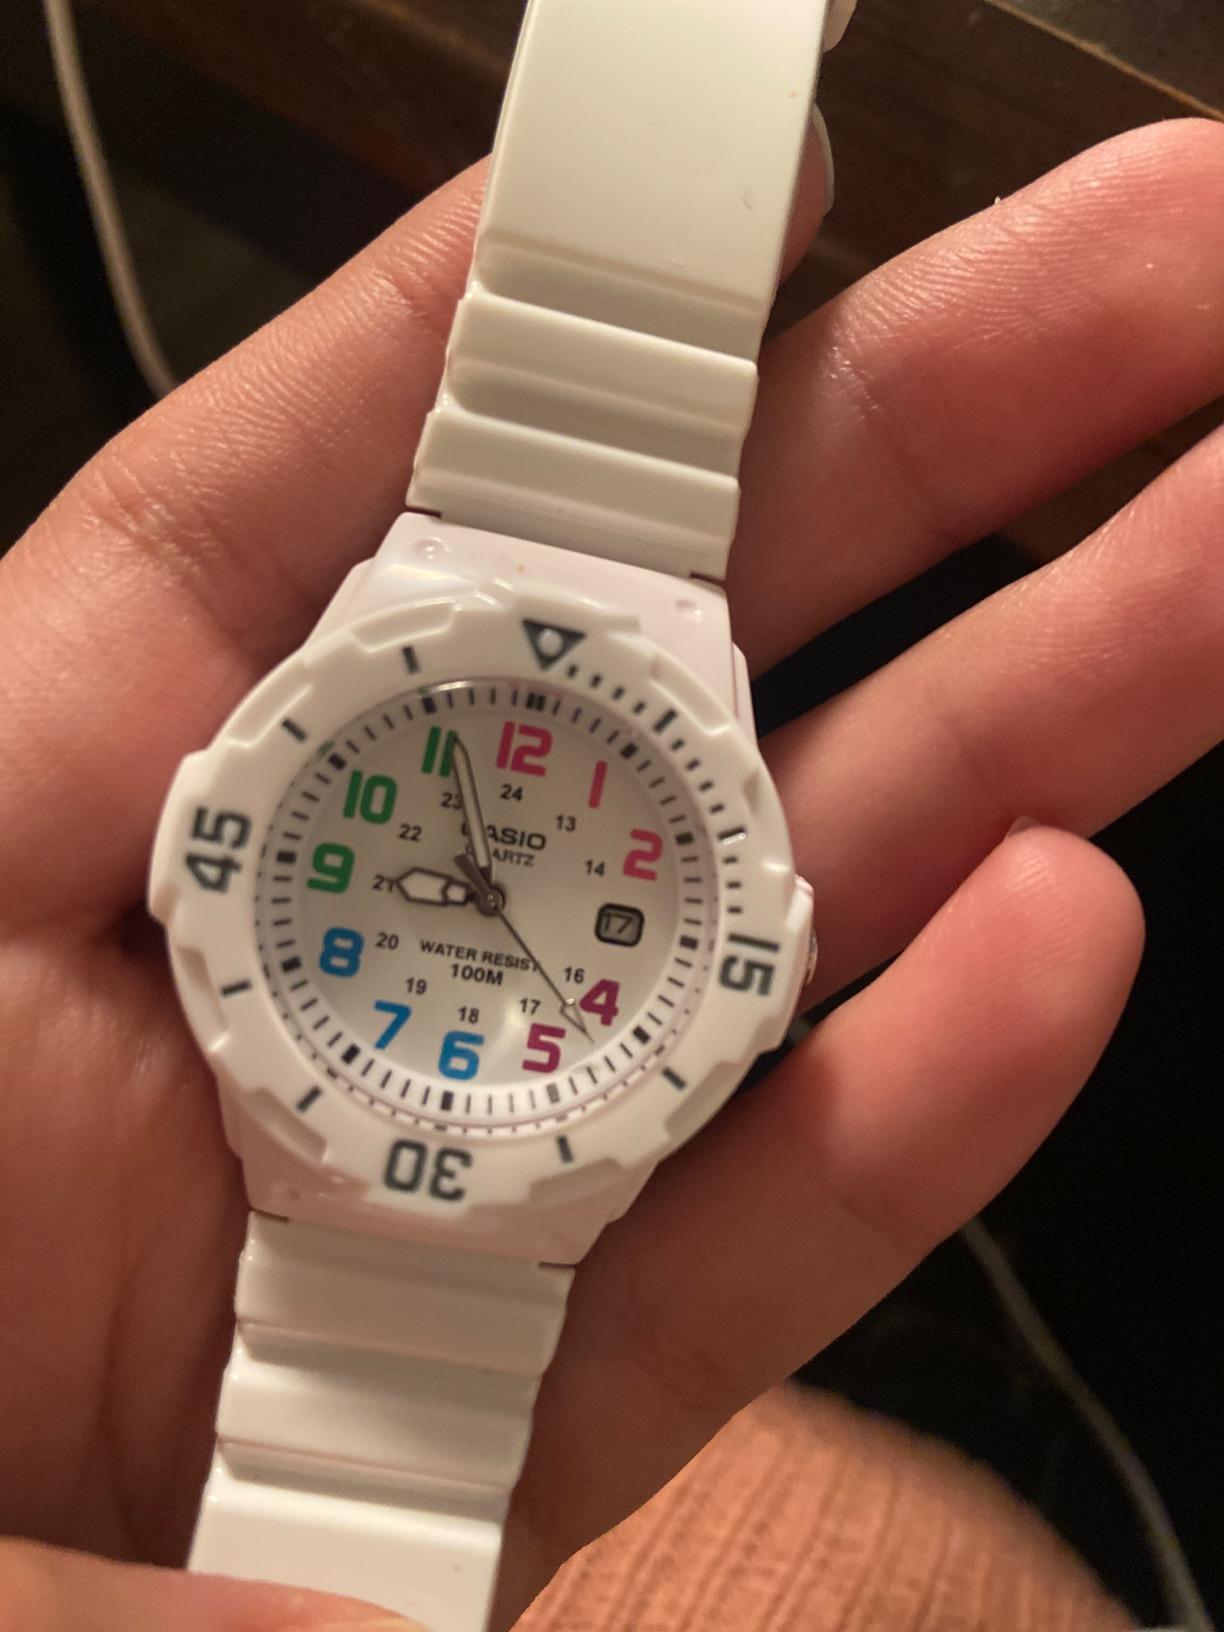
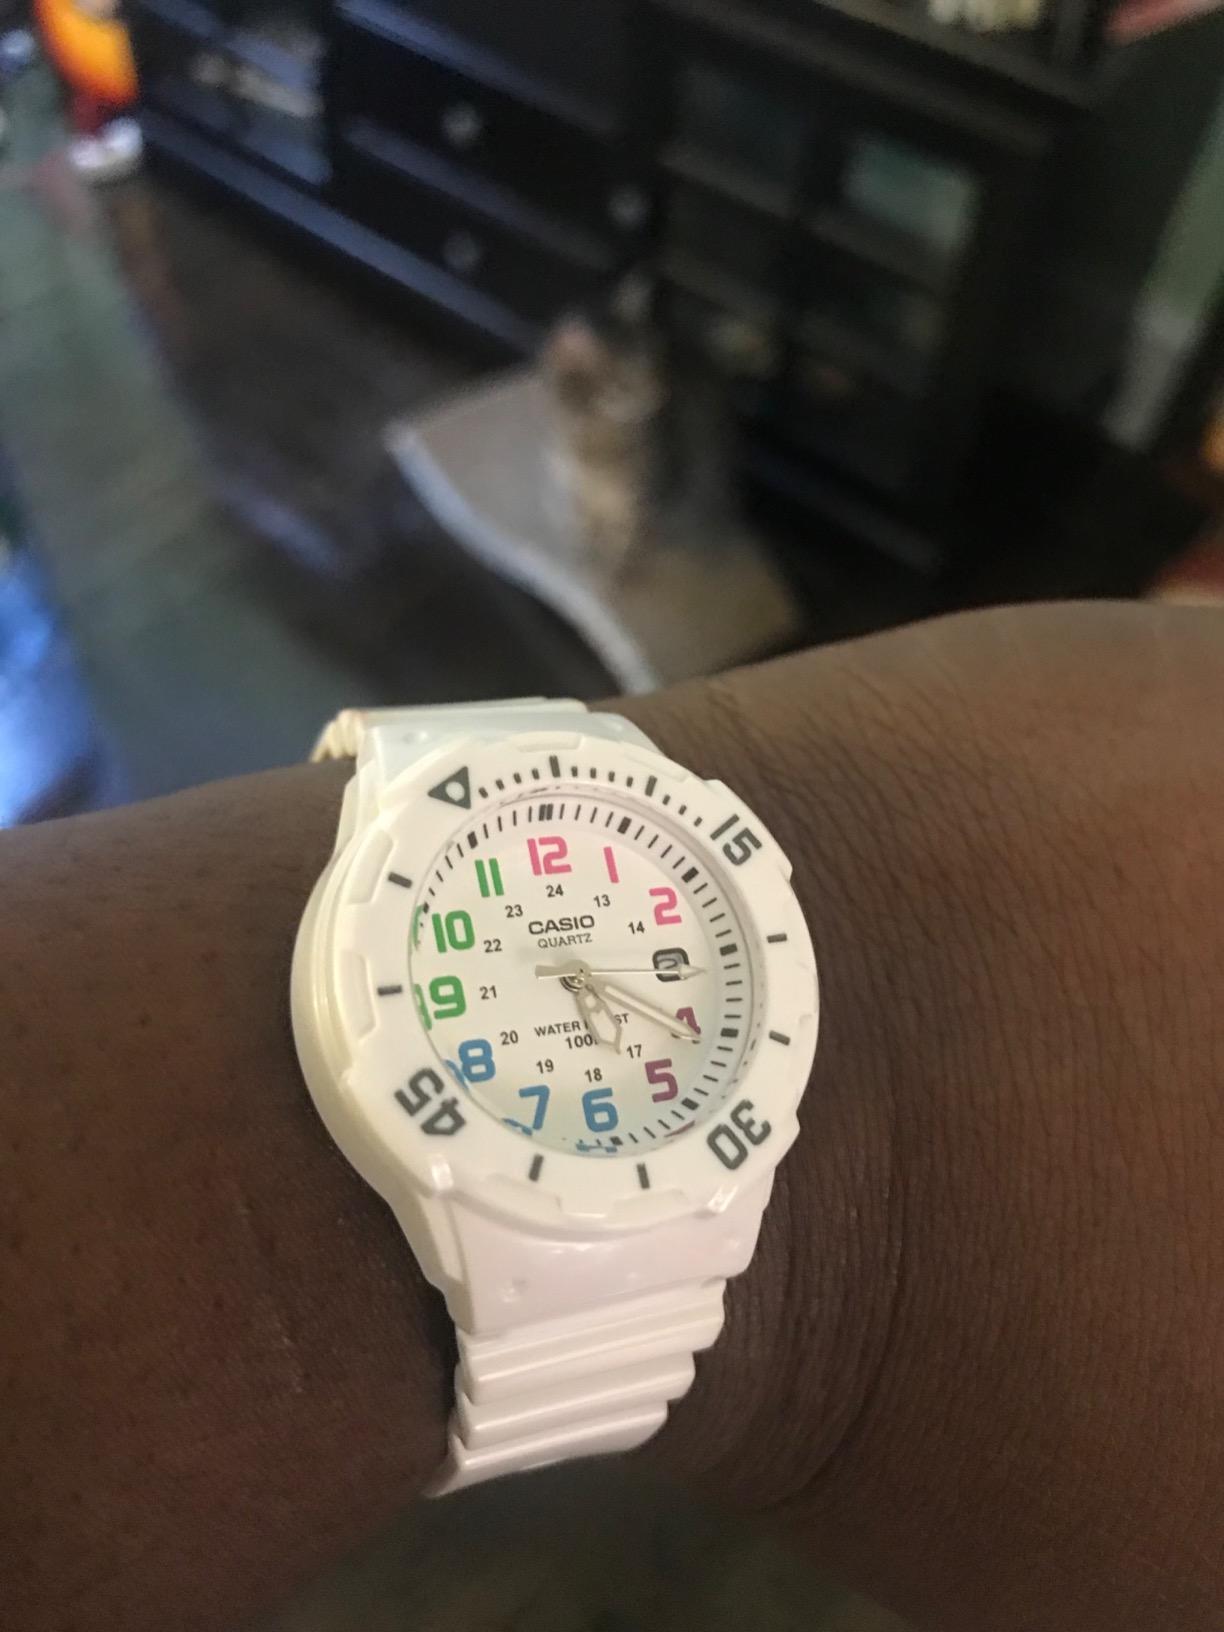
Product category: accessories_watch
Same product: yes